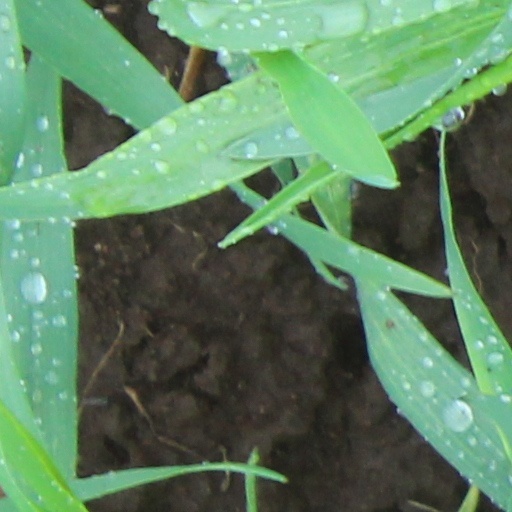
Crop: wheat